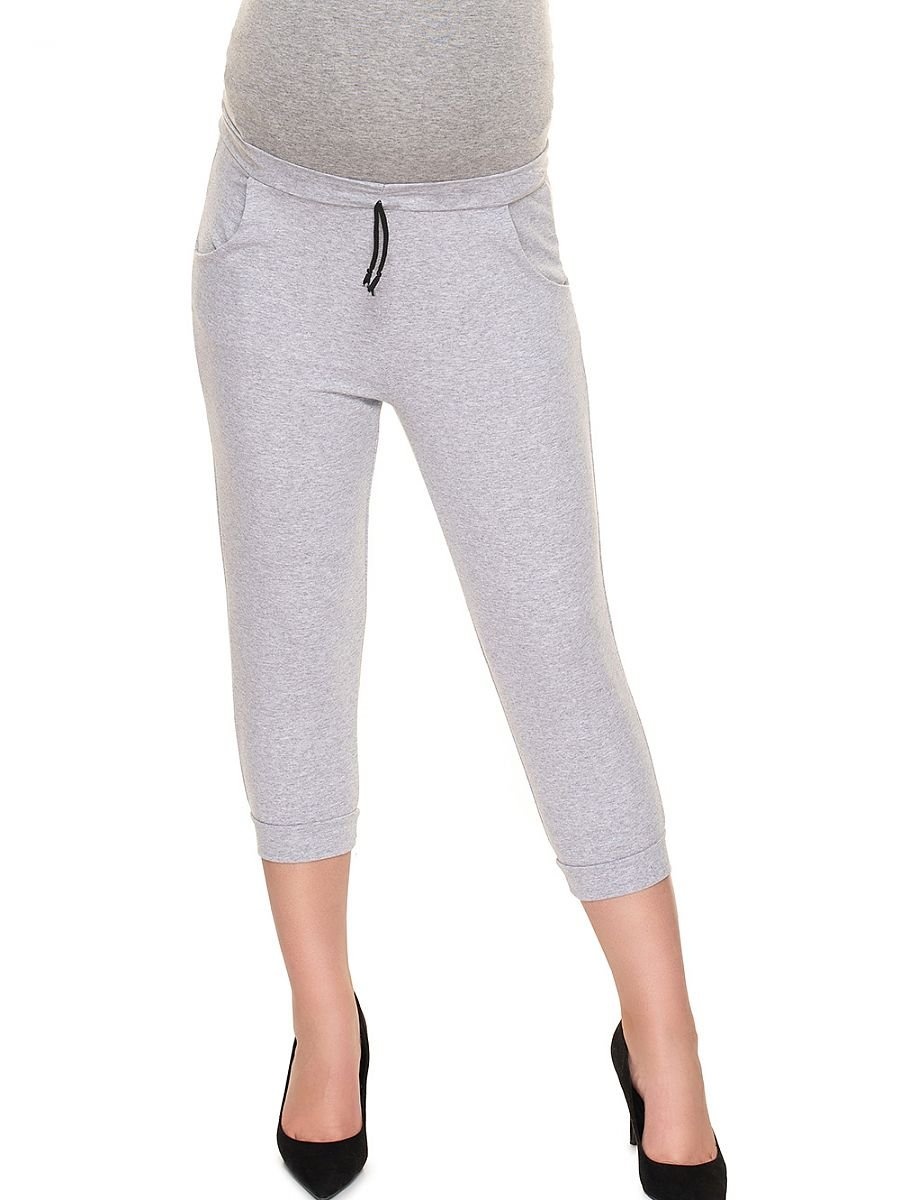
Caprihose Model 157818 PeeKaBoo
Caprihose Model 157818 PeeKaBoo Gerippte Umstandshose mit Seitentaschen. Drucklose Platte. Baumwolle 95 % Elastan 5 % Größe Länge Breite der Hüfte Breite der Taille L/XL 74 cm 110 cm 80 cm S/M 73 cm 104 cm 76 cm XXL 75 cm 116 cm 84 cm Herstellerinformation (Art. 19 GPSR) MATTERHORN MODA SP Z O.O. KATOWICKA 51 41-400 MYSLOWICE, POLEN E-Mail: INFO@MATTERHORN-MODA.DE
Brand: PeeKaBoo
Category: Apparel & Accessories > Clothing > Maternity Clothing > Maternity Pants > Cargos